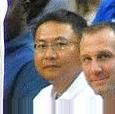
Age: 22